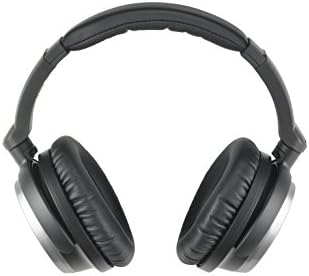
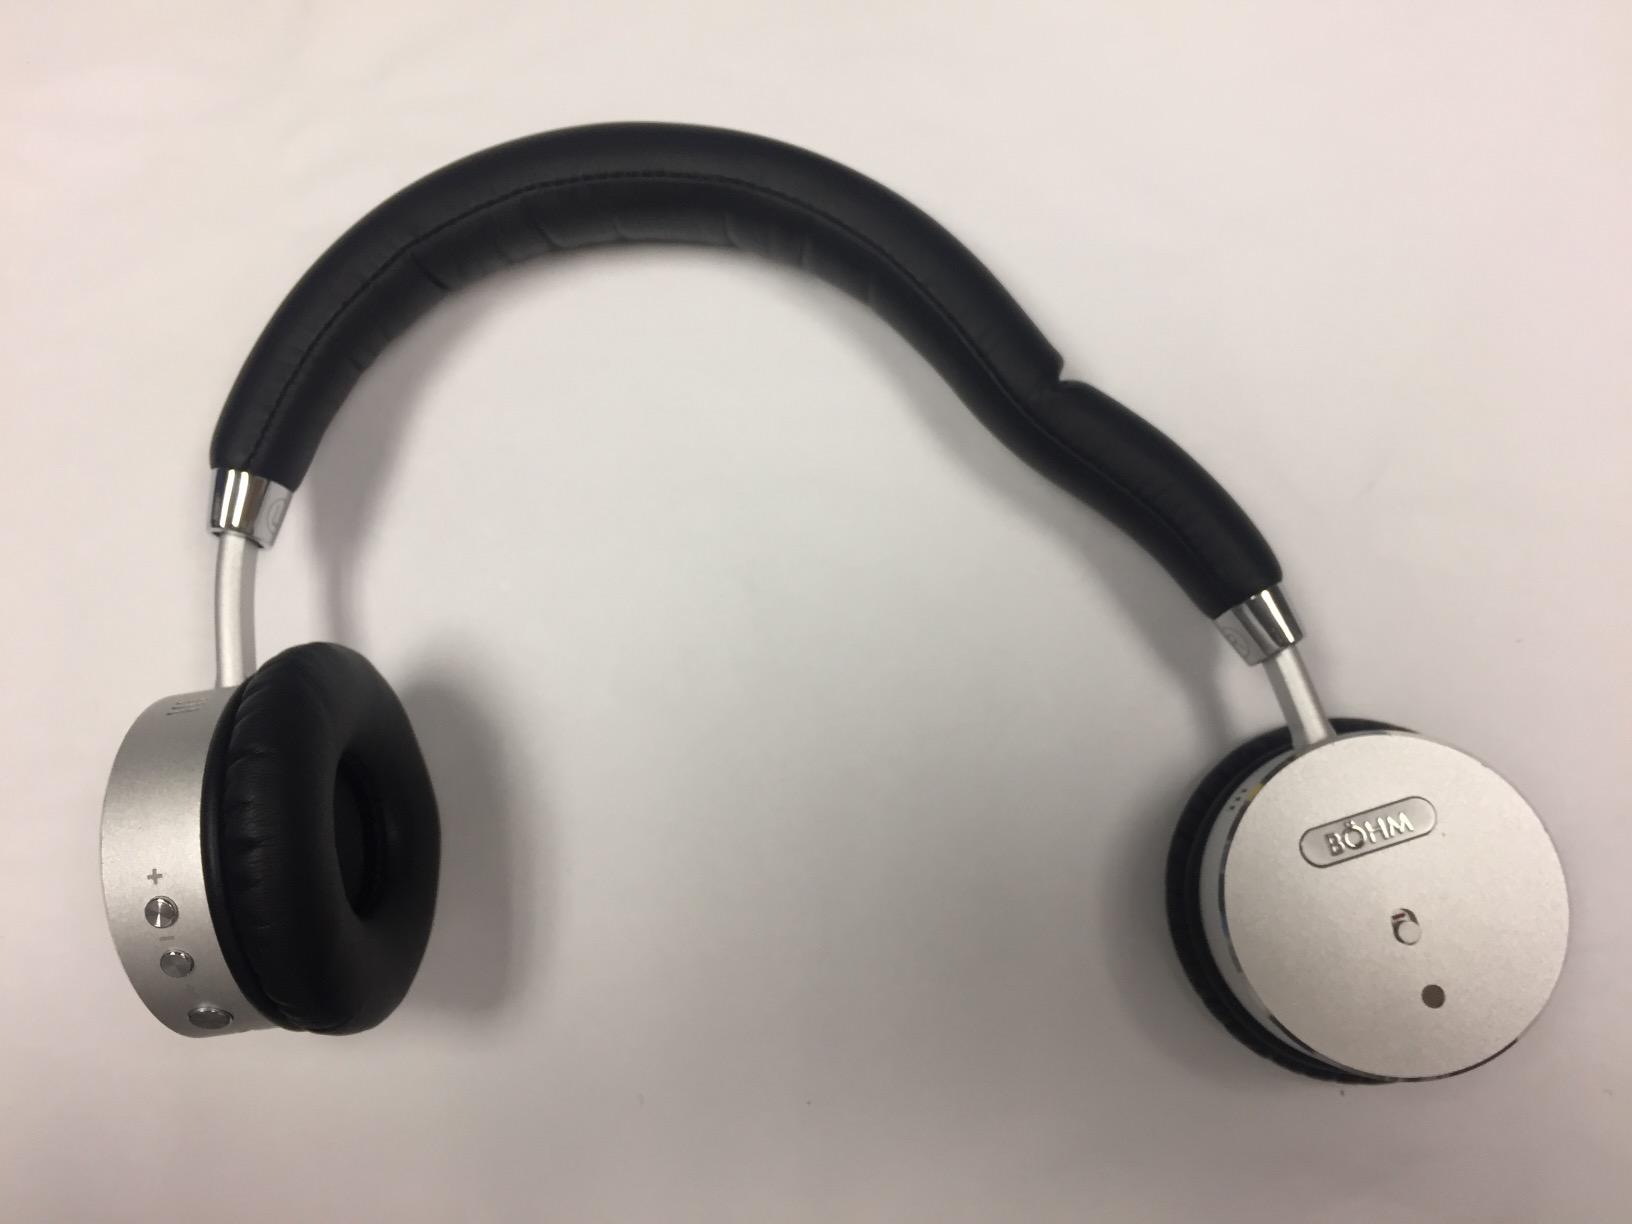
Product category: headphones
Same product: no